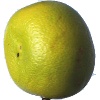
Label: Pomelo Sweetie 1